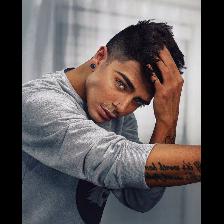
Label: Human